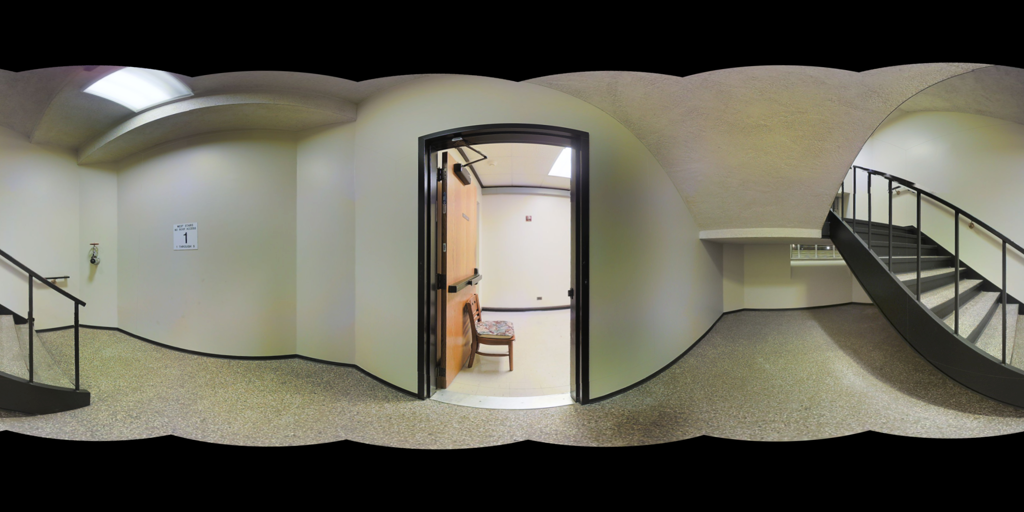
Referred object: the chair near the doorway

Referred object: wooden chair with patterned cushion

Referred object: turn around; the chair next to the open door